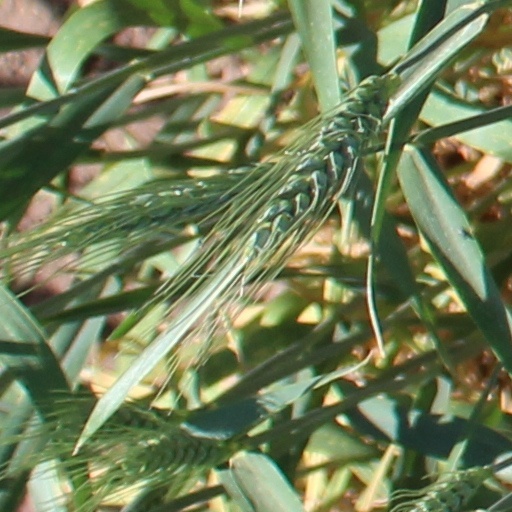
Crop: wheat